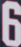
Number: 6